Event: Nepal Earthquake
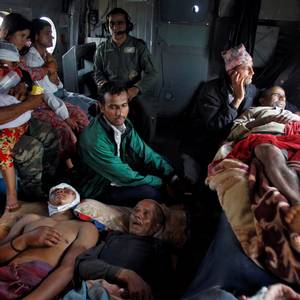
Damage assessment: no_damage